Rangoon (2017 Hindi film)

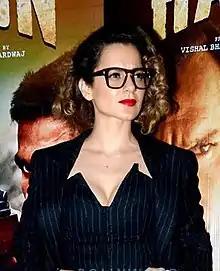
Kangana Ranaut's performance in "Rangoon" received praise from the film critics.

Taran Adarsh of "Bollywood Hungama" gave the film a rating of 4/5 and wrote, ‘‘"Rangoon" is an epic love saga with strong strong emotional quotient, riveting second hour and nail-biting finale. Watch it for its layered plot, serpentine twists, proficient storytelling and bravura performances, its a content-driven film that's worth a recommendation’’. Praising Ranaut's performance he further wrote, ‘‘Kangana portrays the lifeline of Rusi and Nawab with commanding authority; She owns every sequence she appears in, she makes every moment come alive with a memorable act. What's noteworthy is that Kangana is effortless and stands tall in the most challenging sequences’’. Raja Sen from "Rediff" gave the film a rating of 4/5 and wrote, ‘‘"Rangoon" haunts in unlikely fashion and, while the director's most straightforward picture, holds enough of its own marvels to justify multiple viewings’’. Praising Ranaut's performance he further wrote, ‘‘Kangana Ranaut is extraordinary as she rides and throws and dances with aplomb in what is physically an immensely demanding part. Ranaut looks like she knows how to actually crack a whip instead of just hurl one around, and acquits herself admirably in old-world stuntwoman sequences, all the while playing the part with enough vulnerability and insecurity to mark Julia out as a confused girl who doesn't quite know what she's doing’’. Devarsi Ghosh of "India Today" gave the film a rating of 3.5/5 and wrote, ‘‘"Rangoon" is gorgeous-looking film with great cinematography, fantastic sound design and marvellous choreography’’.